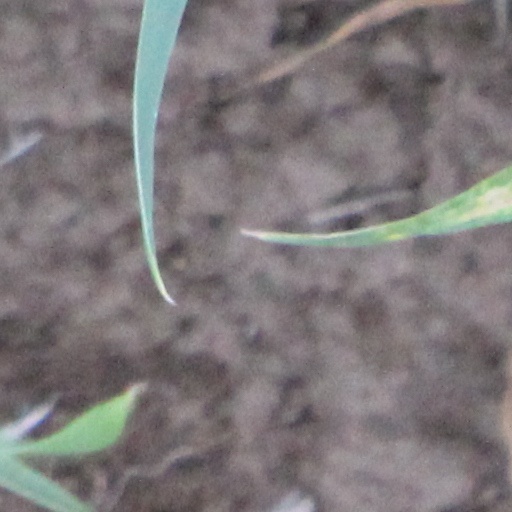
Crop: wheat